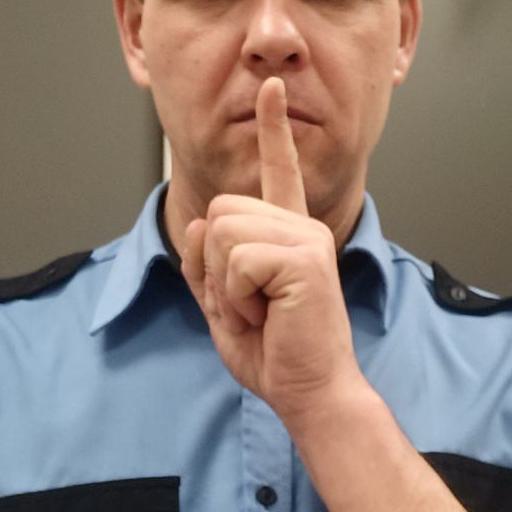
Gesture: mute